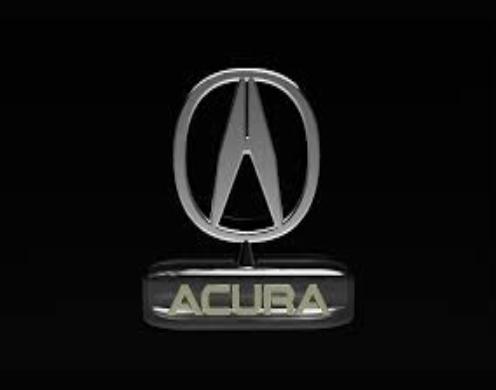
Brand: akurra
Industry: Transportation